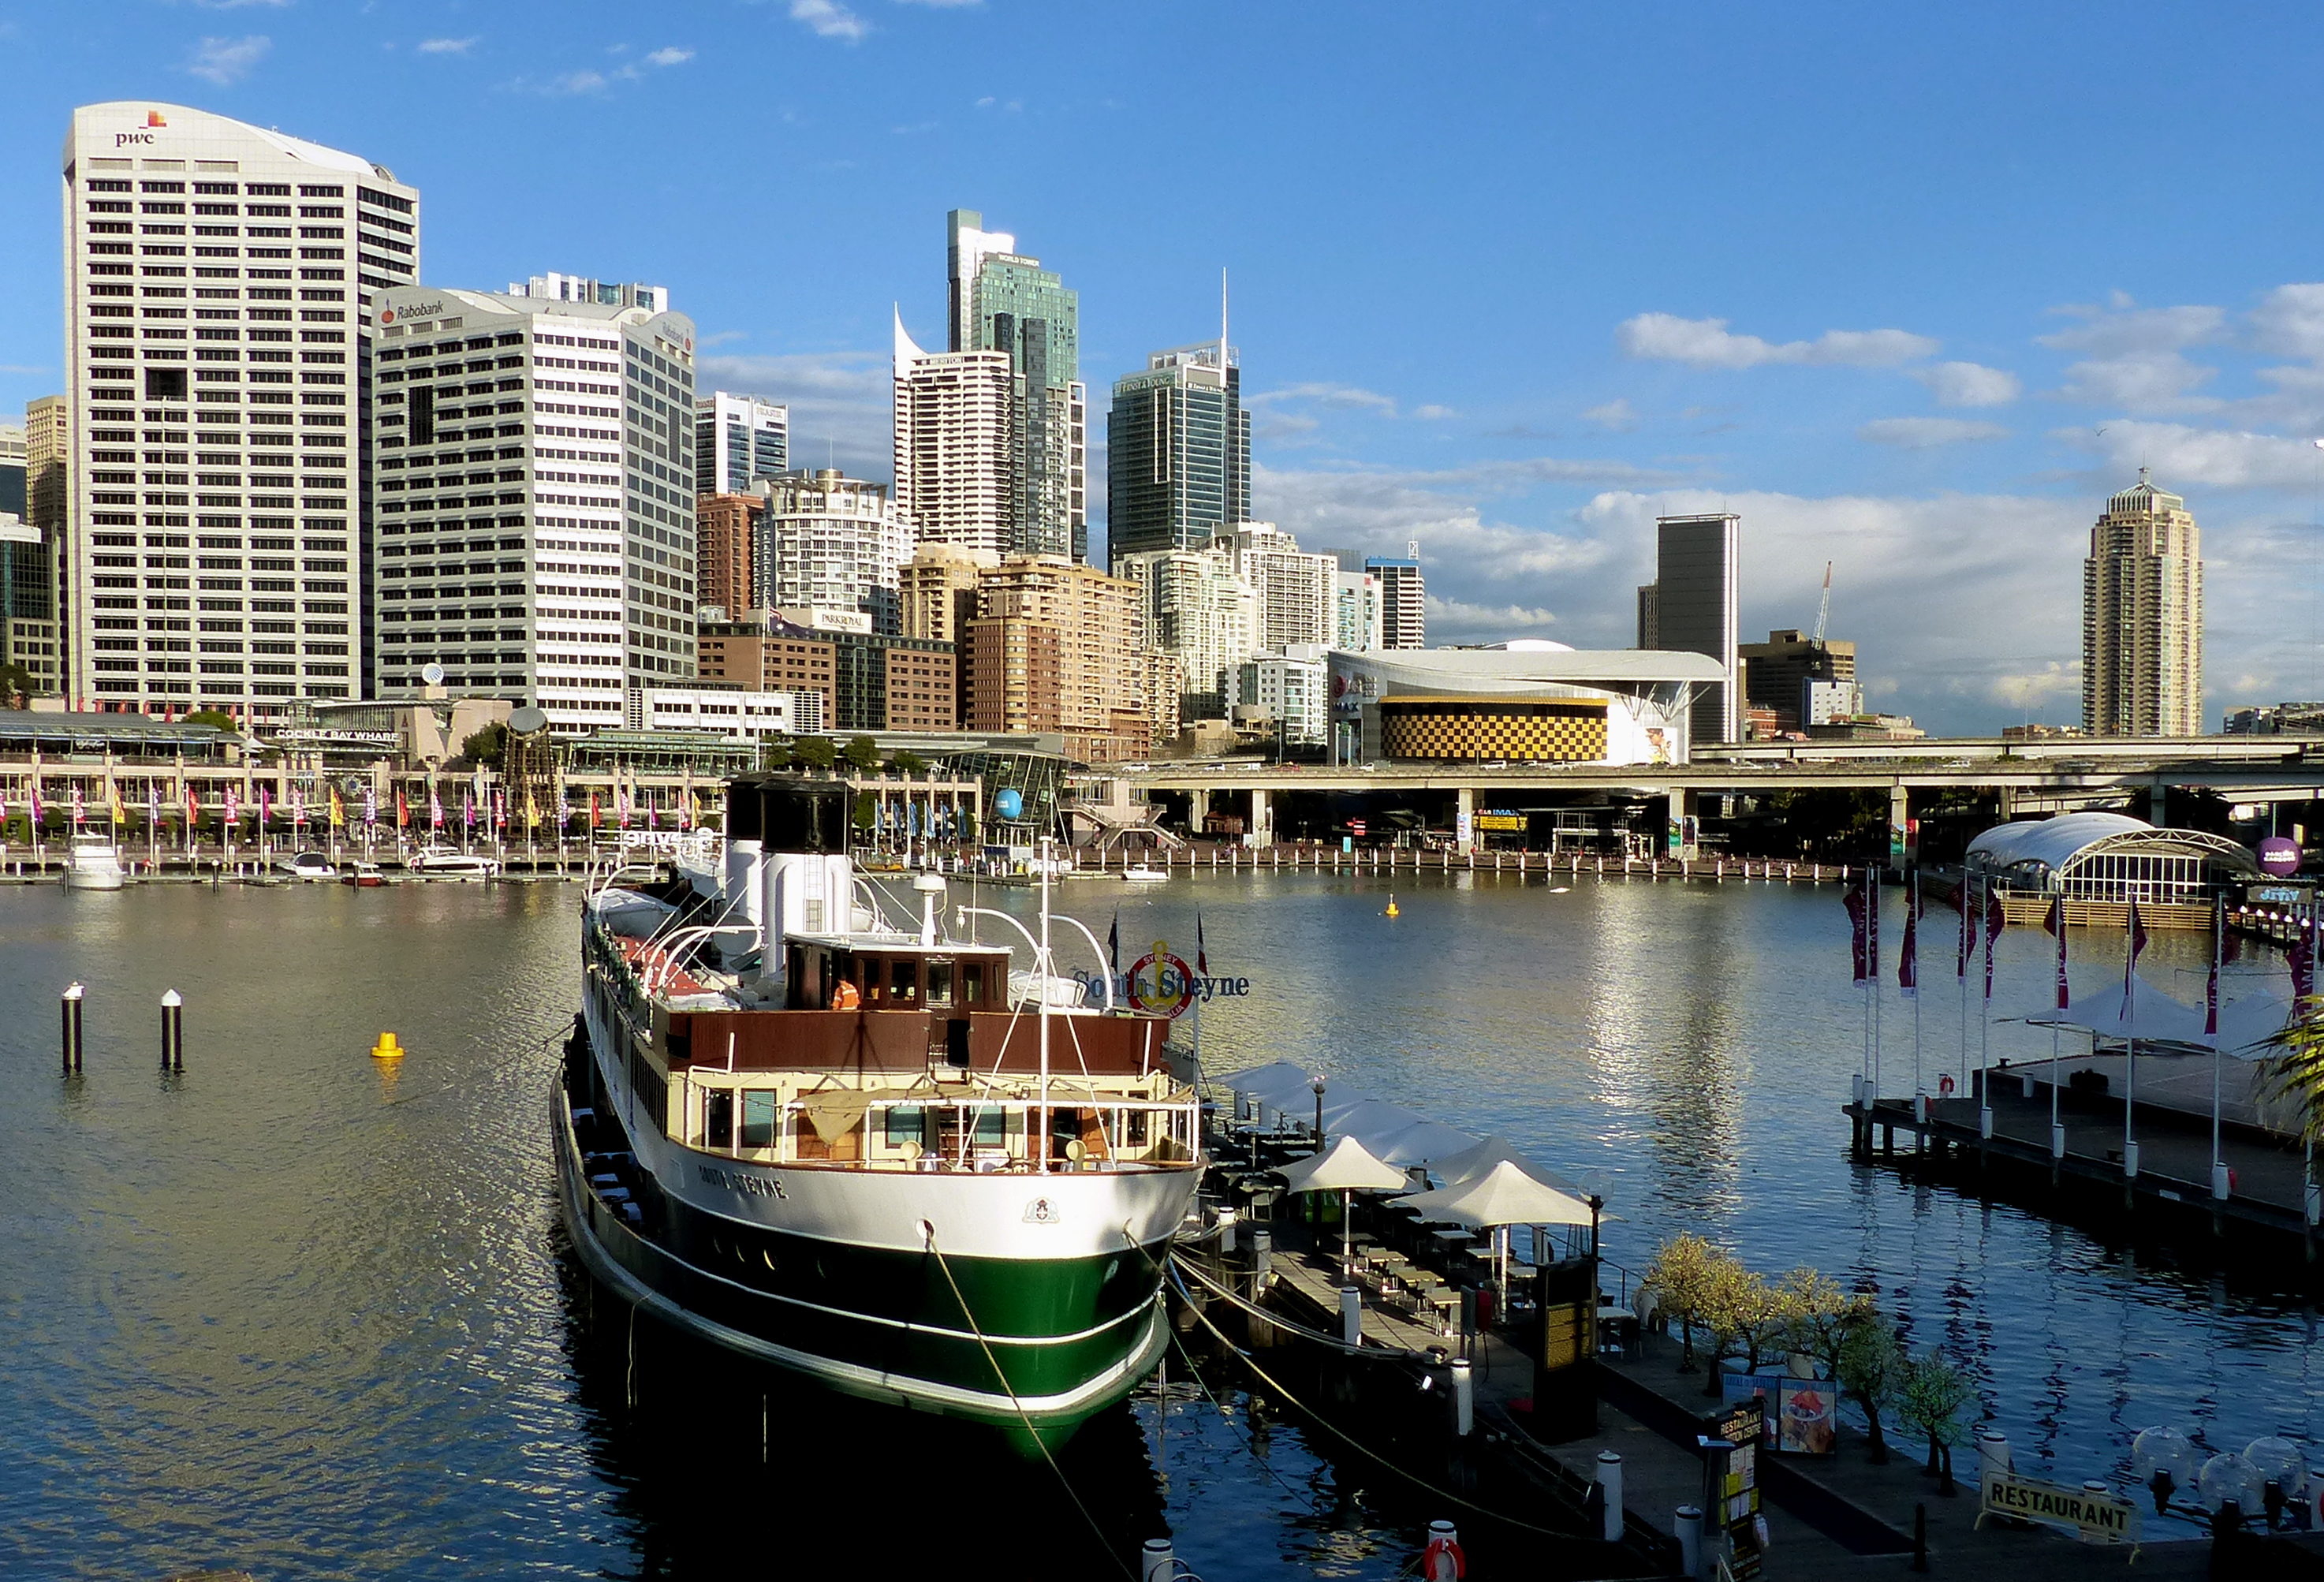
sea, dock, boat, skyline, city, skyscraper, urban, river, canal, cityscape, downtown, reflection, vehicle, sydney, harbor, marina, tourism, waterway, body of water, lumixfz200, sssouthsteyne, darlinghabour, watercraft, urban area, human settlement